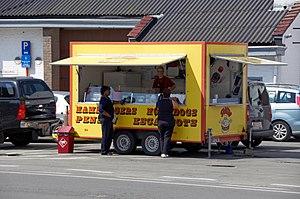
Une friterie mobile en Overijse
La restauration hors domicile est un secteur économique englobant les modes de restauration se faisant en dehors du domicile. Ainsi sont concernés la restauration commerciale, la restauration collective, ainsi que le snacking en libre service.